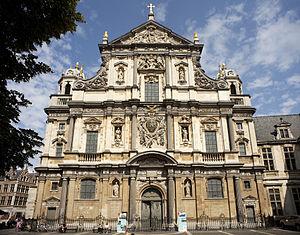
Cette page regroupe l'ensemble des monuments classés du Centre historique de la ville d'Anvers.